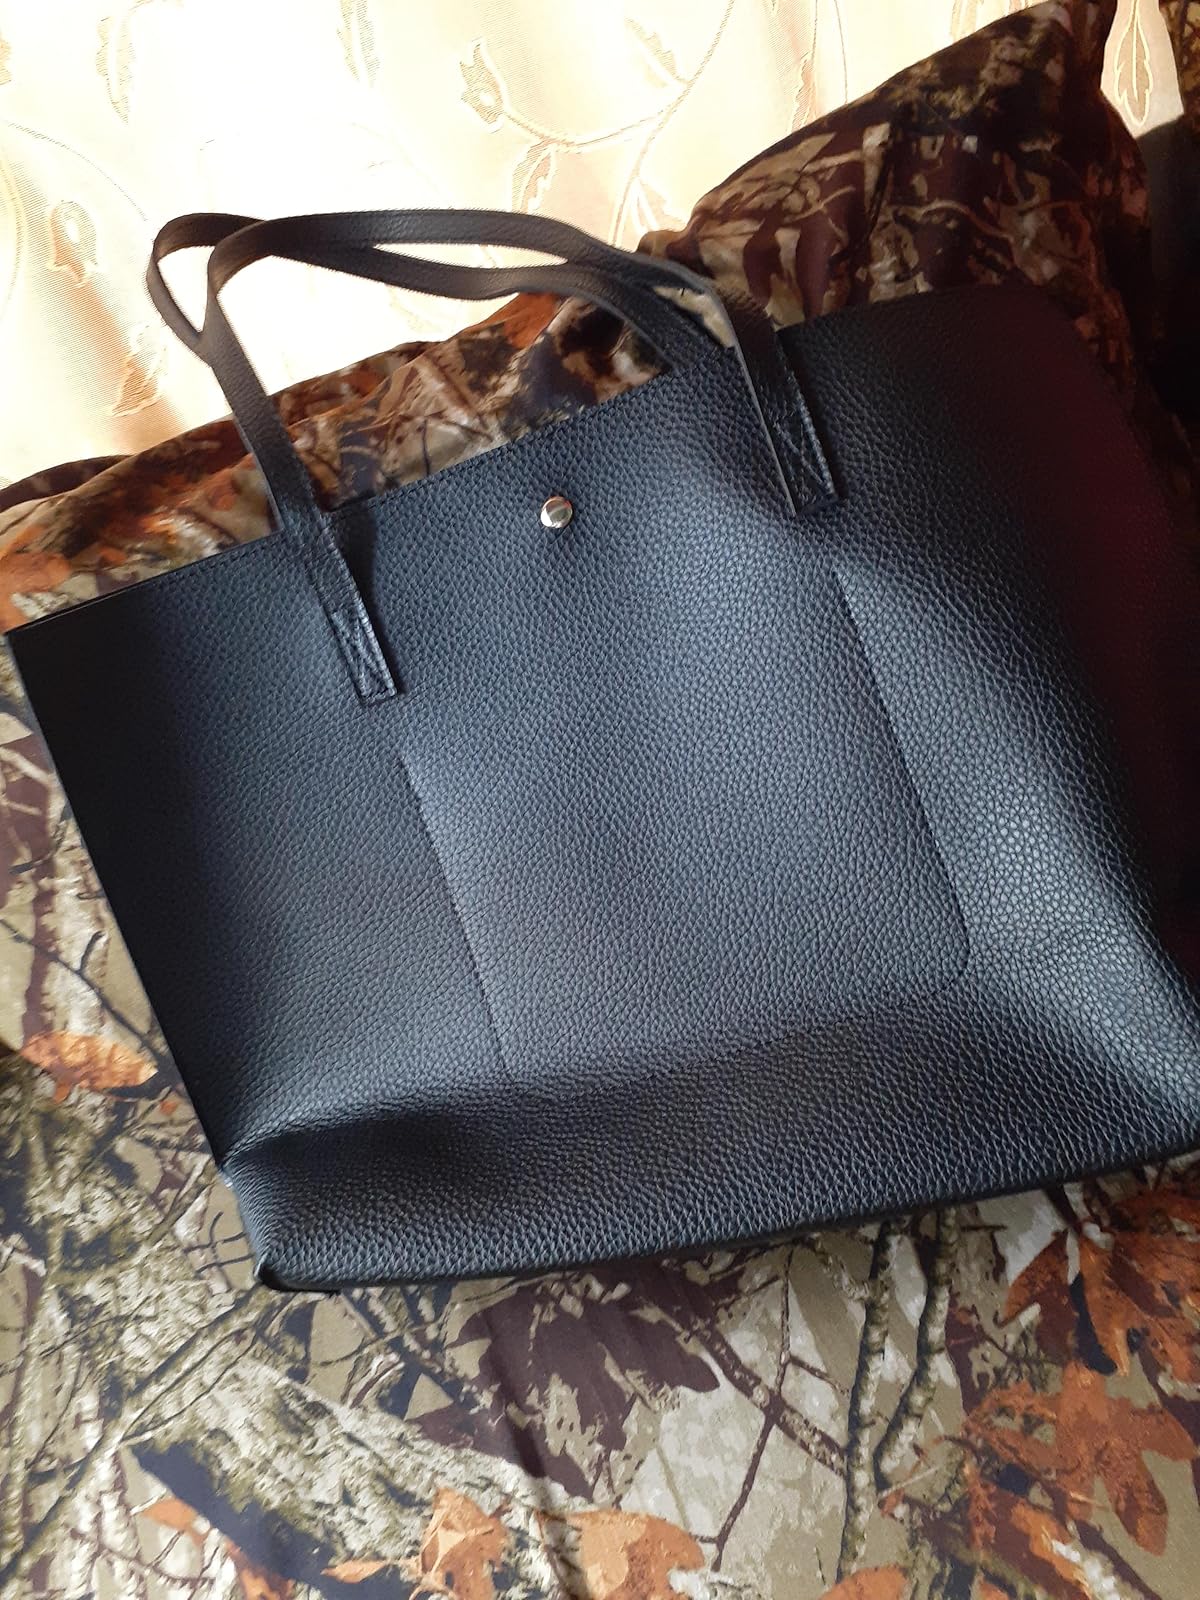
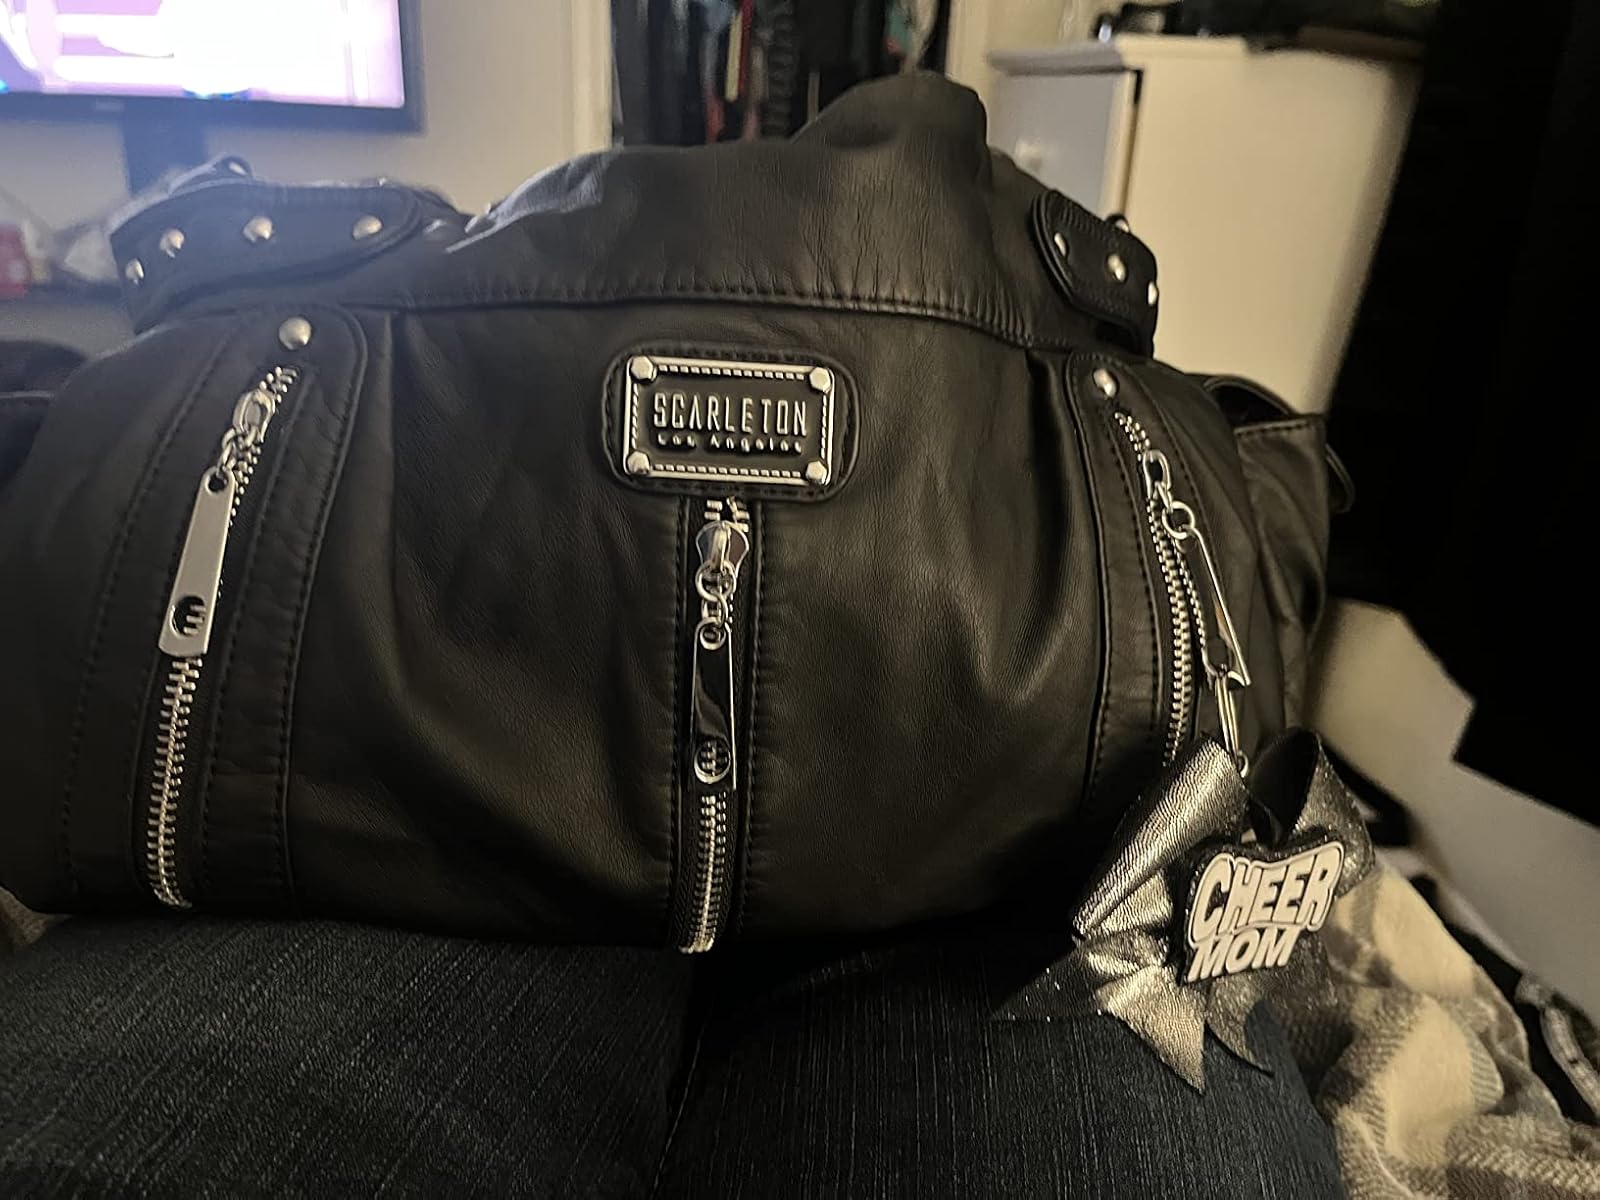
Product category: accessories_handbag
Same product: no